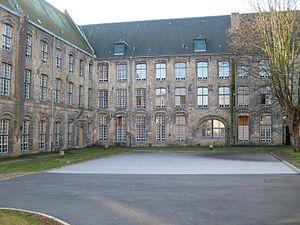
L'Internat Féminin du Lycée Alexandre Ribot, Saint Omer. Photographie prise en 2007 par moi-même.
Le lycée Alexandre-Ribot est situé au 42 de la rue Gambetta, dans la ville de Saint-Omer en France. Fondé en tant que collège jésuite en 1565, il porte le titre de lycée depuis 1848 et le nom de l'ancien élève Alexandre Ribot depuis 1924.